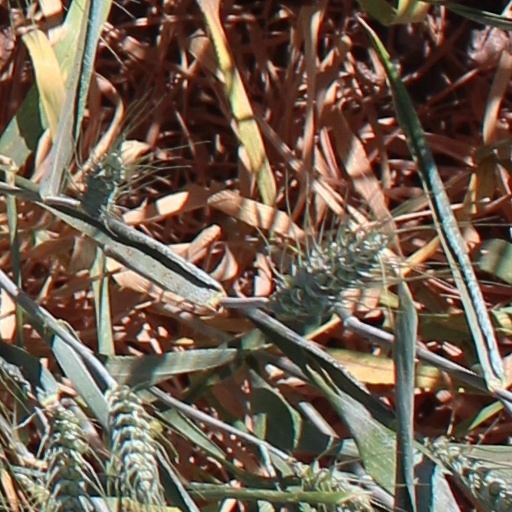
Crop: wheat